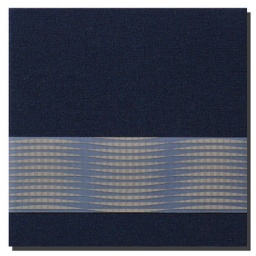
cloth bound cover in dark blue with a sleeve of sparkling transparent paper